Torbjørn Digernes

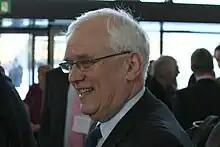
Torbjørn Digernes in 2009

Torbjørn Digernes (born 30 March 1947 in Ørsta) is a Norwegian physicist and professor of marine systems design.